American immigration to Honduras

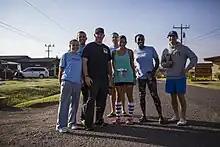
US Marines in Comayagua.

The first missionaries in Honduras were the Mercedarians who arrived with the Spanish in 1563. In 1793, the first Church of England missionary, Christian Frederick Post arrived in British Honduras. In 1896, the first American Protestant missionaries, arrived in Honduras. They were Evangelists from the Central American Mission founded by Cyrus I. Scofield. From the 1930s, the Unity of Brethren have been important in Honduras religion.